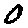
Label: 0